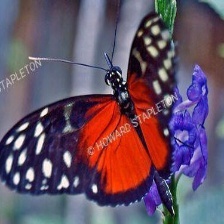
Species: CRIMSON PATCH